1906 Western University of Pennsylvania football team

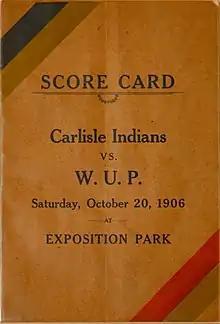
Football Program for 1906 WUP vs. Carlisle Game

Over five thousand fans attended Exposition Park to witness the Bemis Pierce led Carlisle Indians take on Coach Wingard's Western University eleven on Saturday, October 20. The band and students marched through town and into the stadium. Carlisle was the first of the supposed hard games on the WUP schedule for 1906 and the football public were eager to see how the University lads would stack up.